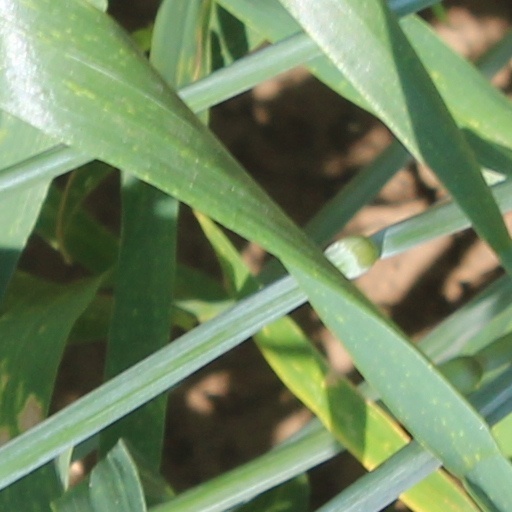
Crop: wheat